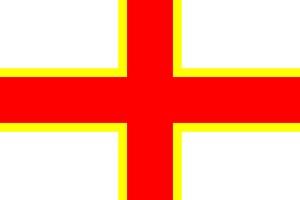
Le grand-duché de Toscane est un ancien État européen, qui a existé entre 1569 et 1801 puis entre 1815 et 1859 sur un territoire correspondant approximativement à l'actuelle région italienne du même nom.